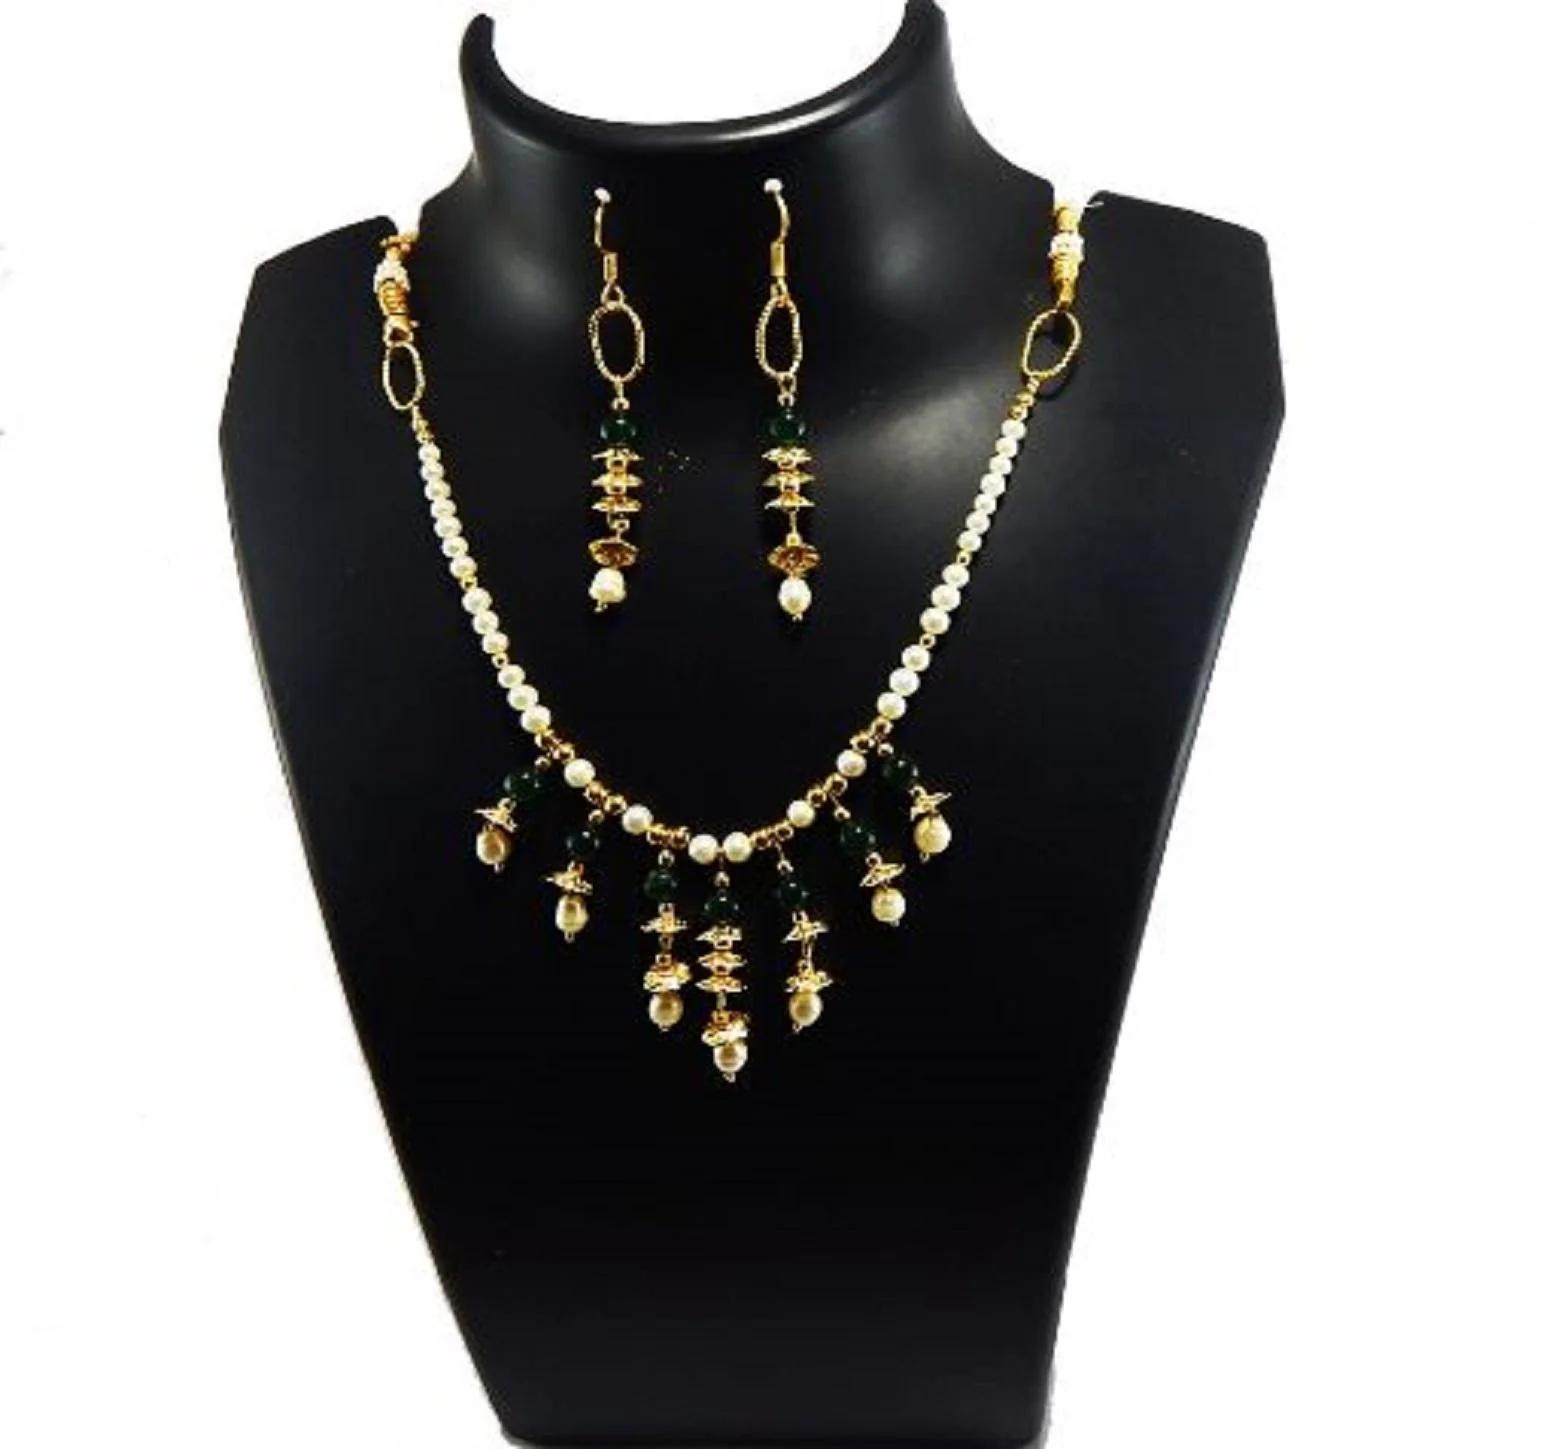
JAYA VISION ENTERPRISES Real Pearl & Gemstone Green aventurian Choker Necklace
Type: Necklaces
Brand: JAYA VISION ENTERPRISES
Price: Rs. 920
 Item Type : Real Pearl Necklace,Style : Real Pearl & Gemstone Necklace,Finishing Detail : Real pearl & Gemstone Green aventurian with Gold Polish Copper findings Choker Necklace With matching earrings.